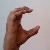
The image shows a hand gesture representing the letter 'C' in Indian Sign Language.